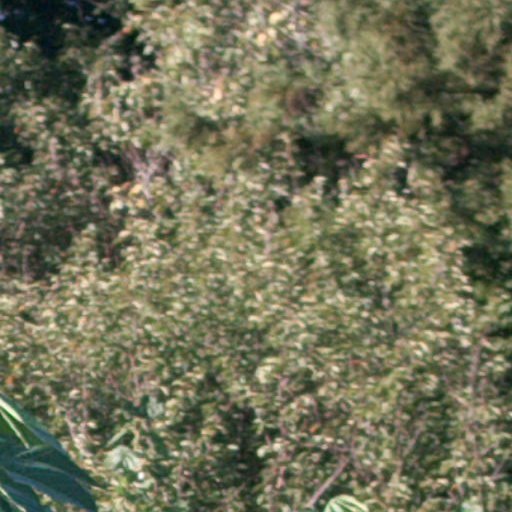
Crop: cassava